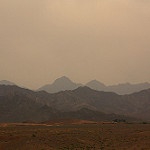
Scene: Outdoor